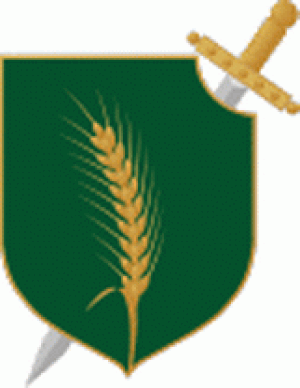
Le symbolisme fasciste consiste à utiliser certaines images et certains symboles conçus pour représenter des aspects du fascisme. Ceux-ci incluent des symboles nationaux d'importance historique, des objectifs et des politiques politiques.